Heathen hof

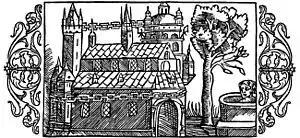
A woodcut depicting the Temple at Uppsala as described by Adam of Bremen, including the golden chain around the temple, the well and the tree, from Olaus Magnus' "Historia de Gentibus Septentrionalibus" (1555).

A Viking Age heathen hof at Gamla Uppsala ("Old Uppsala") in Sweden was described by Adam of Bremen around 1070: